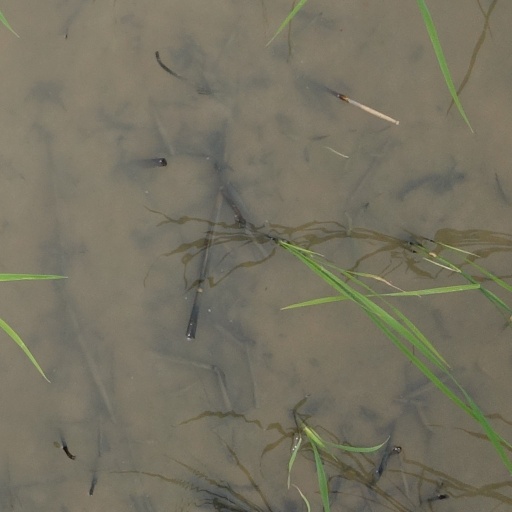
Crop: rice